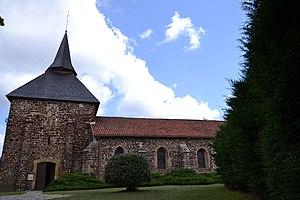
Église Saint-Jean-Baptiste de Mézos